Iowa-class battleship

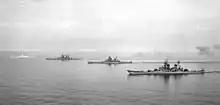
The four "Iowa"-class ships operating as Battleship Division 2 off the Virginia Capes in 1954; from front to back is "Iowa", "Wisconsin", "Missouri" and "New Jersey"

During the 1980s these battleships made use of the RQ-2 Pioneer, an unmanned aerial vehicle employed in spotting for the guns. Launched from the fantail using a rocket-assist booster that was discarded shortly after takeoff, the Pioneer carried a video camera in a pod under the belly of the aircraft which transmitted live video to the ship so operators could observe enemy actions or fall of shot during naval gunnery. To land the UAV a large net was deployed at the back of the ship; the aircraft was flown into it. "Missouri" and "Wisconsin" both used the Pioneer UAVs successfully during Operation Desert Storm, and in one particularly memorable incident, a Pioneer UAV operated by "Wisconsin" received the surrender of Iraqi troops during combat operations. This particular Pioneer was later donated to the Smithsonian Institution and is now on public display. During Operation Desert Storm these Pioneers were operated by detachments of VC-6. In addition to the Pioneer UAVs, the recommissioned "Iowa"s could support operations by various types of helicopters, including the UH-1 Iroquois, SH-2 Seasprites, CH-46 Sea Knight, CH-53 Sea Stallion, and LAMPS III SH-60B Seahawk.